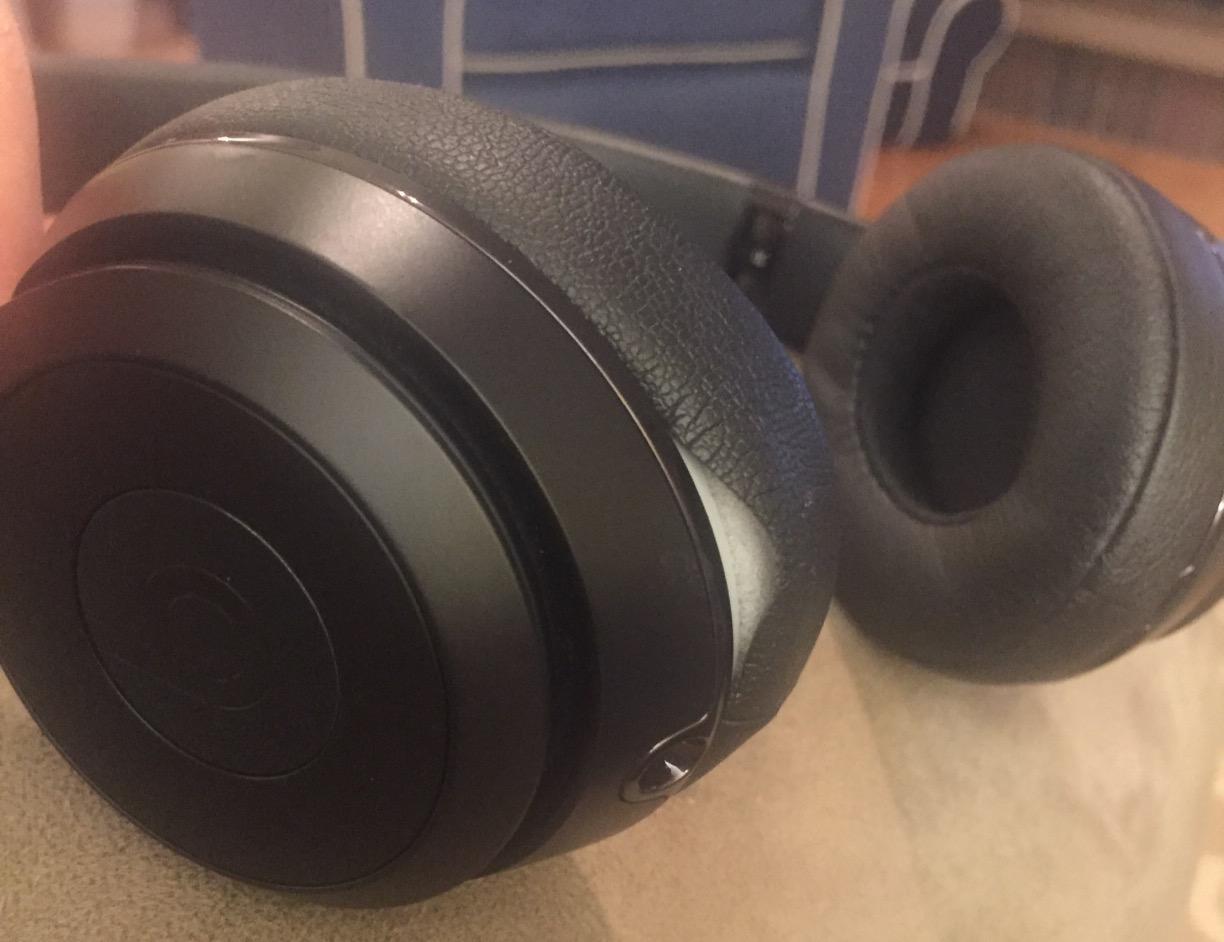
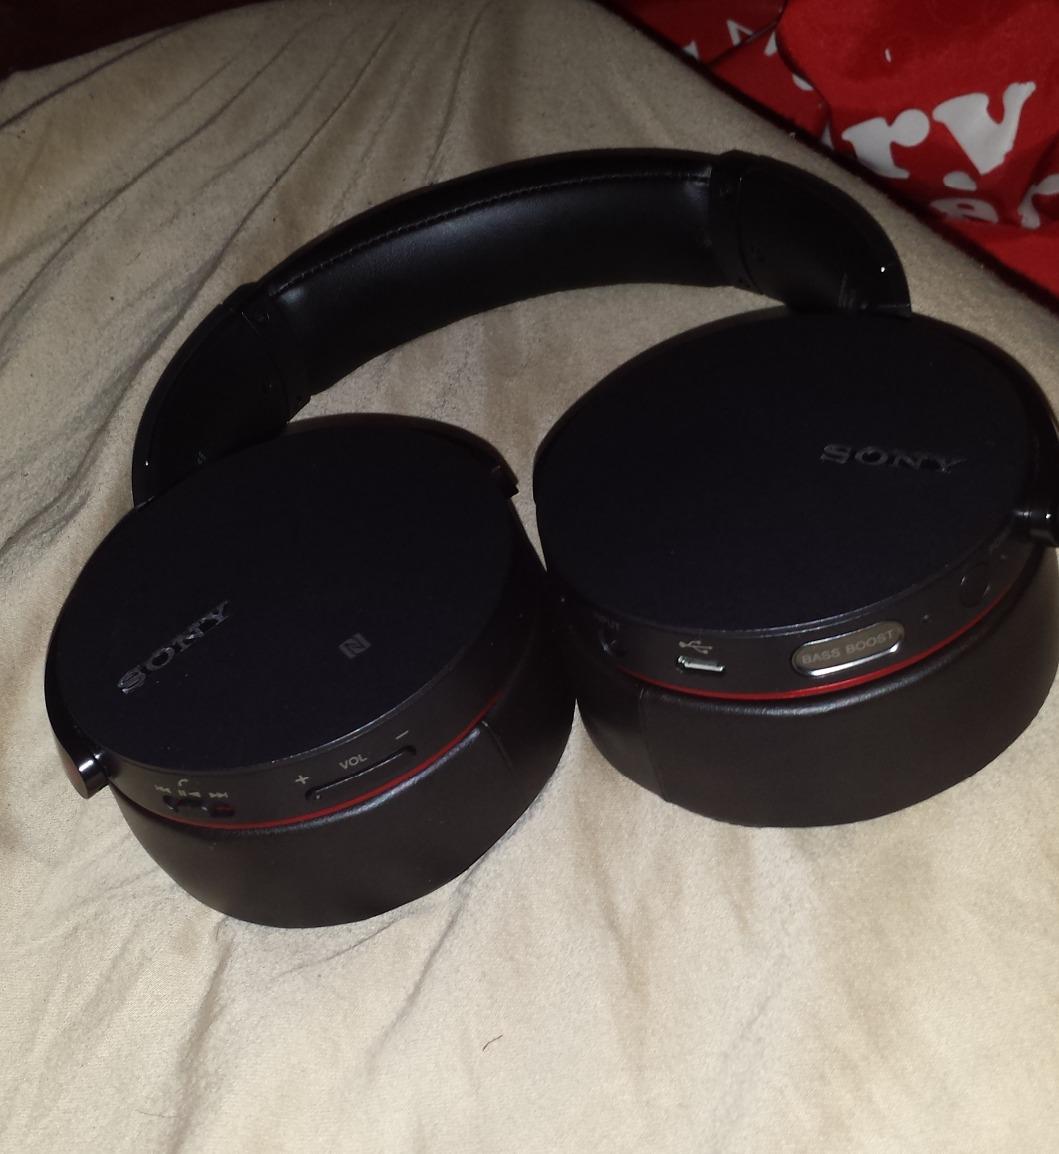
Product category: headphones
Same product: no